History of Lisbon

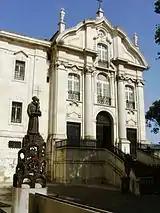
Church of Saint Anthony, in Lisbon, the birthplace of Saint Anthony of Padua, also known as Anthony of Lisbon. It was fully rebuilt after the 1755 earthquake to a Baroque-Rococo design by architect "Mateus Vicente de Oliveira"

In 1580, Philip started a series of construction works and renovations throughout Portugal, seeking to rehabilitate the kingdom after the War of the Portuguese Succession. During his three-year stay in Lisbon, from 1580 to 1583, Philip considered making the city the imperial capital of his trans-European monarchy and empire. To better suit the city for his extravagant court, he ordered the remodeling and expansion of Ribeira Palace, under the supervision of Filippo Terzi of Bologna, the Master of the Royal Works. The king decided to modernise the palace, stripping it of its early renaissance Manueline style and converting it into a monumental Mannerist complex. The highlight of the Philippine renovations was the reconstruction and enlargement of the "Torre do Rei" (Tower of the King), which transformed the three-story Manueline tower that housed the Casa da Índia into a five-story Mannerist tower, complete with an observatory and one of the largest royal libraries in all of Europe.